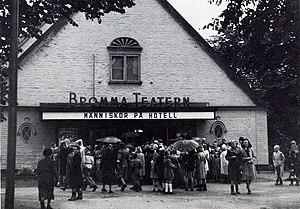
Sven Erik Lundqvist, né le 14 octobre 1885 et mort le 25 novembre 1963, est un architecte suédois.